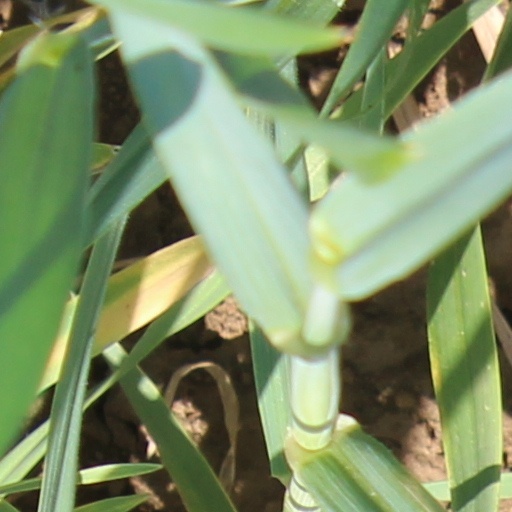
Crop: wheat